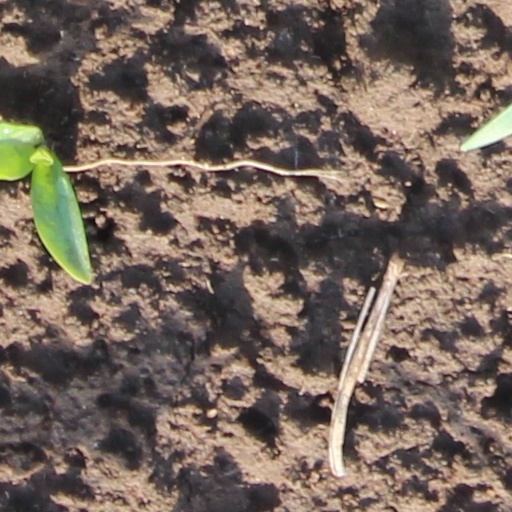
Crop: wheat